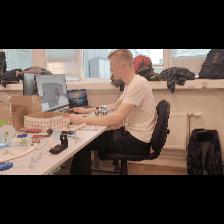
Label: Human